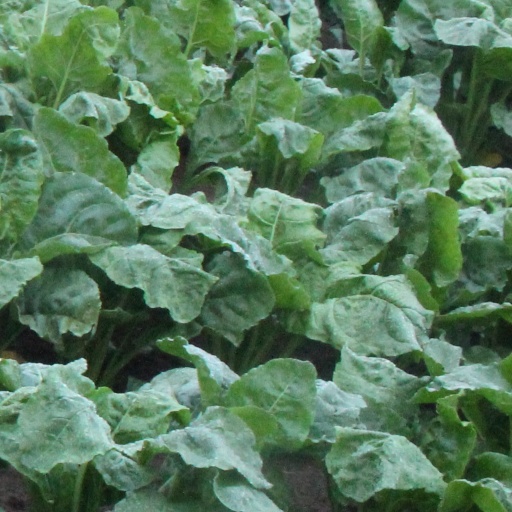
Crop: sugar beet